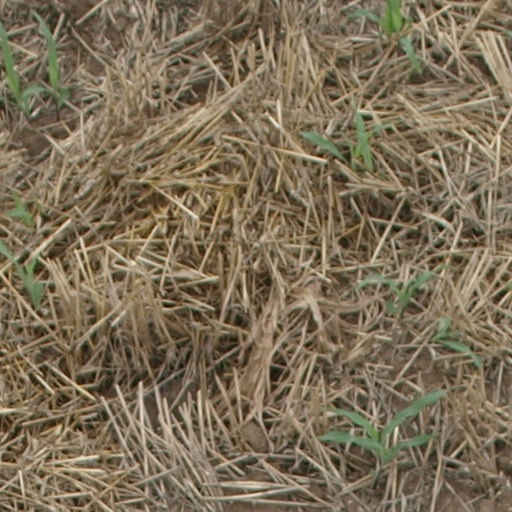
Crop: maize; corn